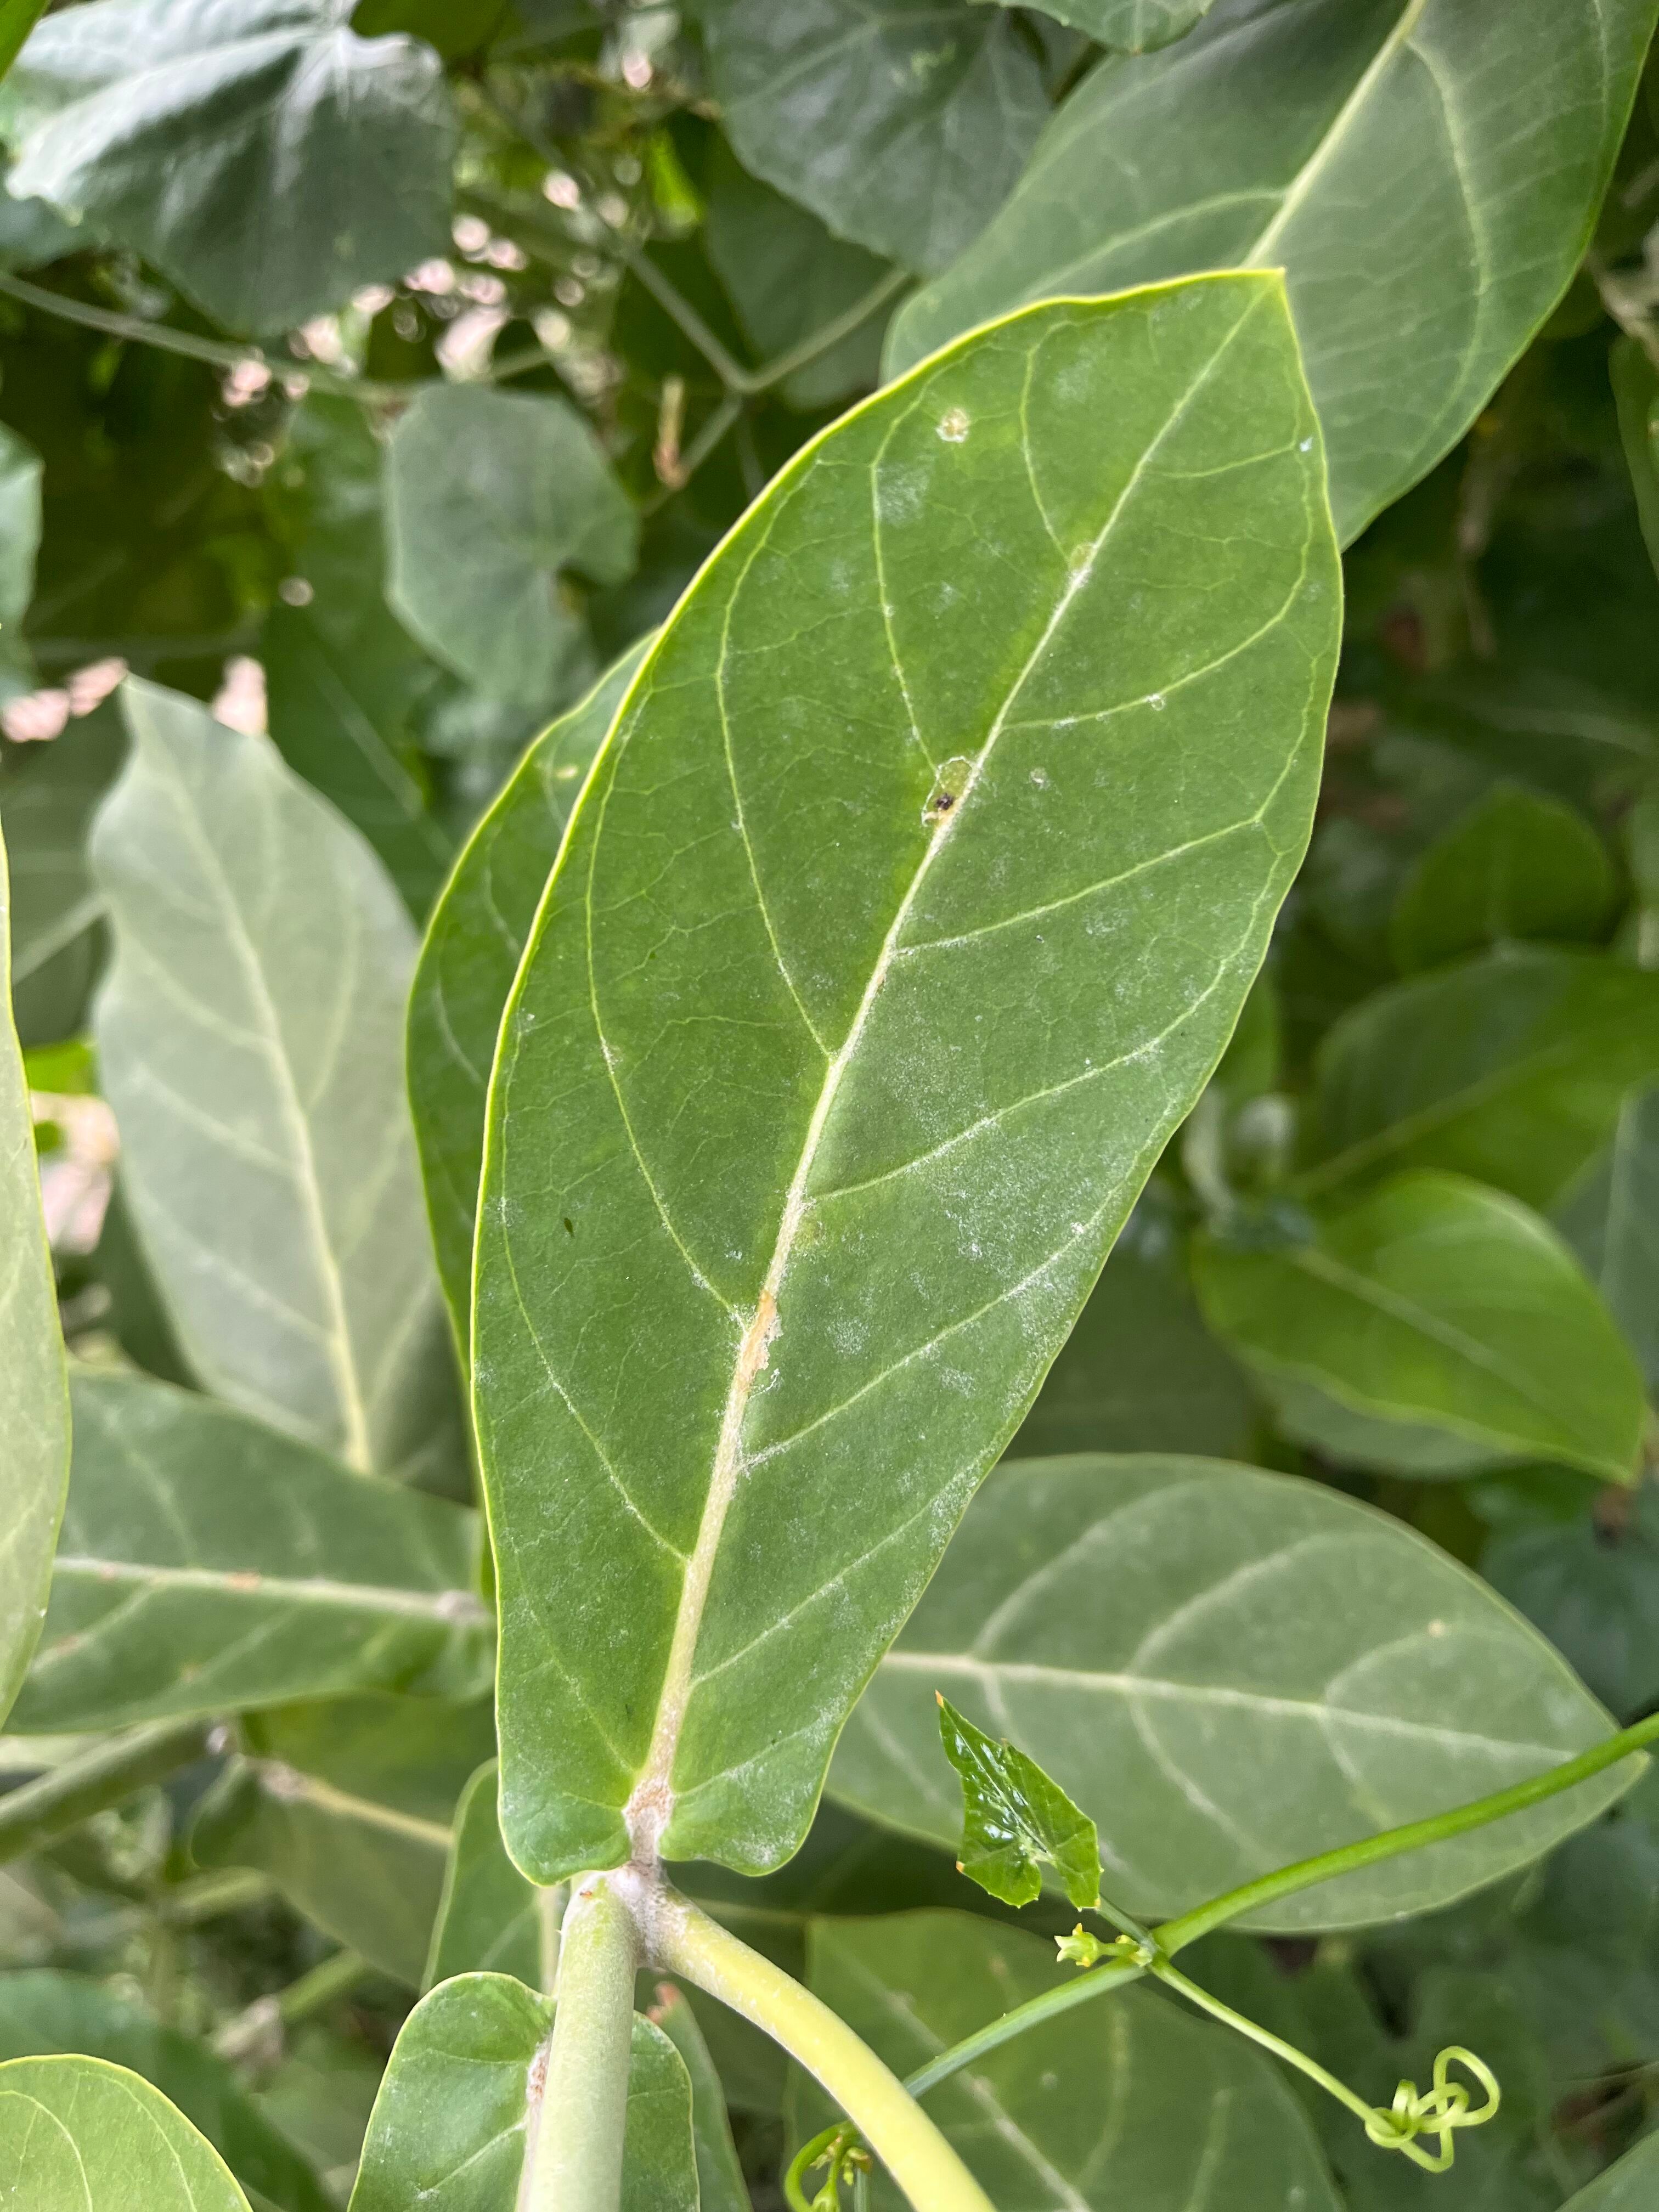
Plant species: calotropis-gigantea